Che Guevara

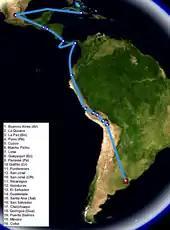
A map of Che Guevara's travels between 1953 and 1956, including his journey aboard the "Granma"

In Guatemala City, Guevara sought out Hilda Gadea Acosta, a Peruvian economist who was politically well-connected as a member of the left-leaning, Alianza Popular Revolucionaria Americana (APRA). She introduced Guevara to a number of high-level officials in the Árbenz government. Guevara then established contact with a group of Cuban exiles linked to Fidel Castro through the 26 July 1953 attack on the Moncada Barracks in Santiago de Cuba. During this period, he acquired his famous nickname, due to his frequent use of the Argentine filler expression "che" (a multi-purpose discourse marker, like the syllable "eh" in Canadian English). During his time in Guatemala, Guevara was hosted by other Central American exiles, one of whom, Helena Leiva de Holst, provided him with food and lodging, discussed her travels to study Marxism in Russia and China, and to whom Guevara dedicated a poem, "Invitación al camino".